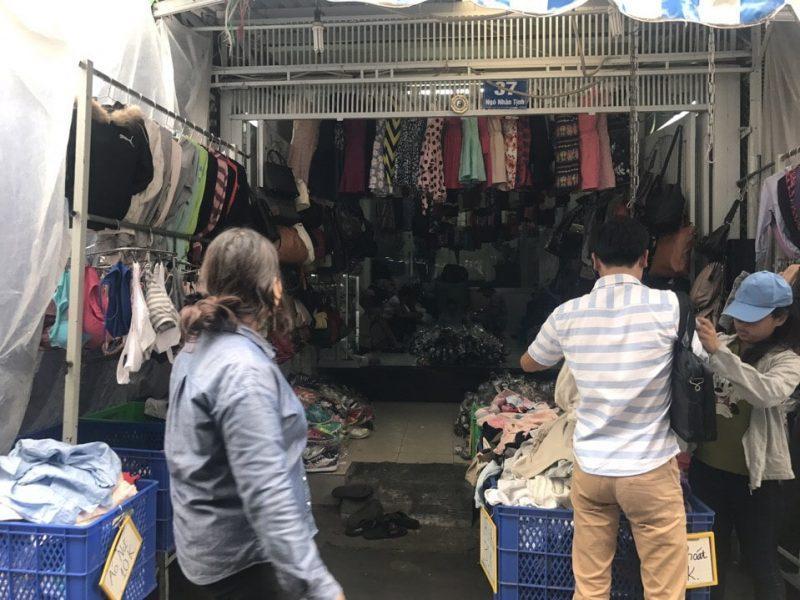
nhiều sản phẩm quần áo được bày bán bên trong cửa hàng